Hervé Delamarre

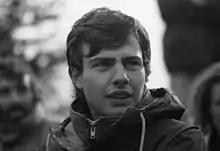
Hervé Delamarre

Hervé Delamarre (born 16 November 1967, in Bernay) is a French slalom canoeist.